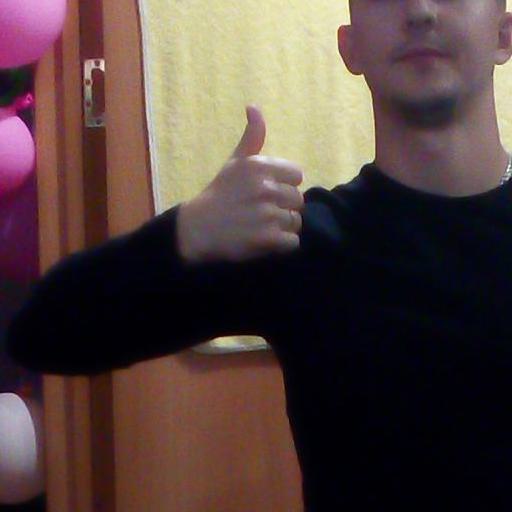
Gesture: like